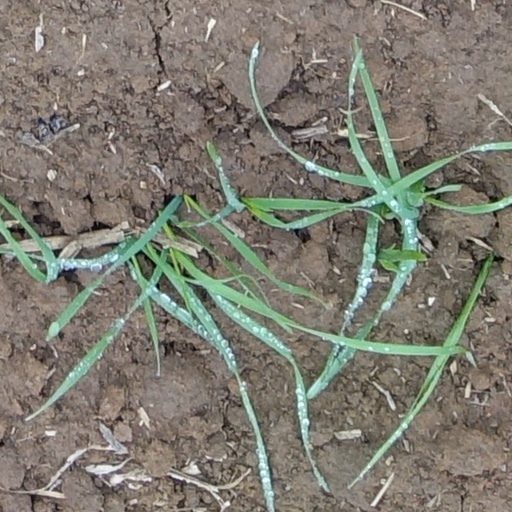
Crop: wheat